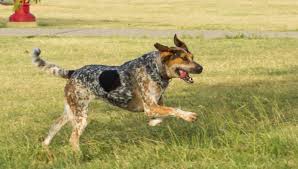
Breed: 217-n000050-bluetick